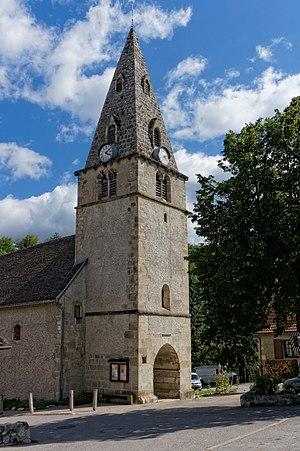
Le clocher de l'église de Chichilianne
Chichilianne est une commune française située dans le département de l'Isère en région Auvergne-Rhône-Alpes.